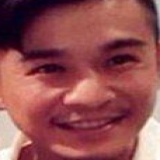
diễn viên Kiều Chấn Vũ